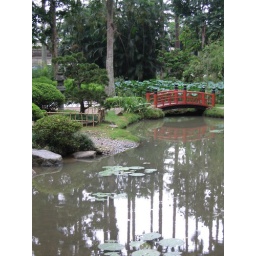
water under bridge